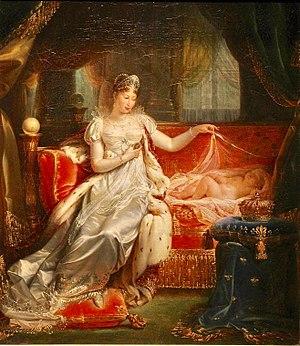
Joseph Franque, L'impératrice Marie-Louise veillant sur le sommeil du roi de Rome, 1811, huile sur toile, musée national des château de Versailles et de Trianon.